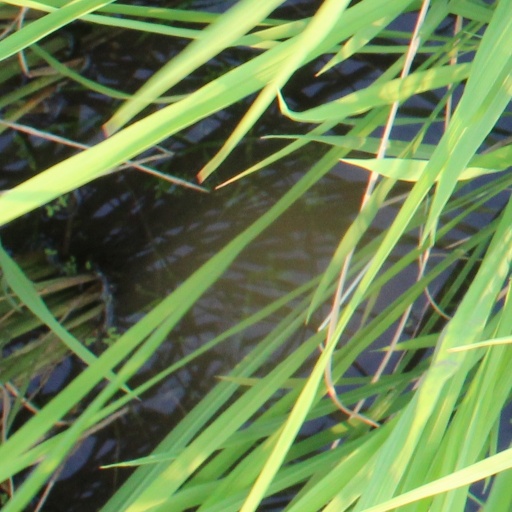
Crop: rice